Myla, Russia

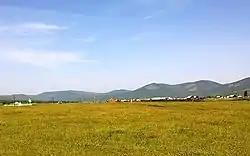
Village Mele

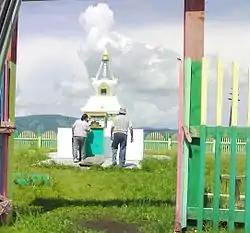
Suburgan (Buddhist stupa) at the entrance to the village of Mele

Myla ("Mele") or Mele is a rural locality (a selo) in Zakamensky District, Republic of Buryatia, Russia. The population was 664 as of 2010. There are 14 streets.